Kaori Yoneyama

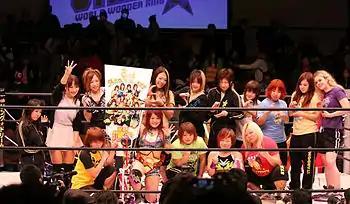
Yoneyama (the third from the right of the upper row) at Stardom's Anniversary Show in April 2014.

On February 3, 2013, Yoneyama made a surprise appearance for the World Wonder Ring Stardom promotion, affiliating herself with Nanae Takahashi's Nanae Gundan stable and challenging Natsuki☆Taiyo to a match for the High Speed Championship. The title match was made official on February 12. On March 3, Yoneyama failed to capture the High Speed Championship from Natsuki☆Taiyo, when their title match ended in a thirty-minute time-limit draw. On April 29, Yoneyama took part in the "Ryōgoku Cinderella" event at Ryōgoku Kokugikan, teaming with Hiroyo Matsumoto and Syuri in a six-woman tag team match, where they were defeated by Mika Nagano, Nanae Takahashi and Tsukasa Fujimoto. On June 2, Yoneyama defeated Natsuki☆Taiyo in a rematch to win the High Speed Championship for the second time. On June 23, Yoneyama, Kairi Hojo and Yuhi defeated Kimura Monster-gun (Christina Von Eerie, Hailey Hatred and Kyoko Kimura) in a decision match to win the vacant Artist of Stardom Championship. On July 7, Yoneyama made her first successful defense of the High Speed Championship against Mayu Iwatani. Yoneyama, Hojo and Yuhi made their first successful defense of the Artist of Stardom Championship on August 17 against Kawasaki Katsushika Saikyou Densetsu (Act Yasukawa, Natsuki☆Taiyo and Yoshiko). From August 25 to September 23, Yoneyama took part in the 5★Star Grand Prix tournament of 2013, where she finished with a record of two wins and three losses, failing to qualify for the finals. On October 14, Yoneyama, Hojo and Yuhi, now known collectively as "Chibis", made their second successful defense of the Artist of Stardom Championship against Hiroyo Matsumoto, Mayu Iwatani and Miho Wakizawa. On October 20, Yoneyama and Yuhi entered the 2013 Goddesses of Stardom Tag League, but were eliminated in their first round match by Act Yasukawa and Kyoko Kimura. On November 4 at Stardom's 100th event, Chibis lost the Artist of Stardom Championship to the Kimura Monster-gun (Alpha Female, The Female Predator "Amazon" and Kyoko Kimura) in their third title defense. In November 2013, Yoneyama and Madoka began producing small independent events under the name YMZ (Yoneyamadoka da ze). On December 23, Yoneyama made her second successful defense of the High Speed Championship against Yuhi. Six days later, Yoneyama lost the title back to Natsuki☆Taiyo in her third defense.